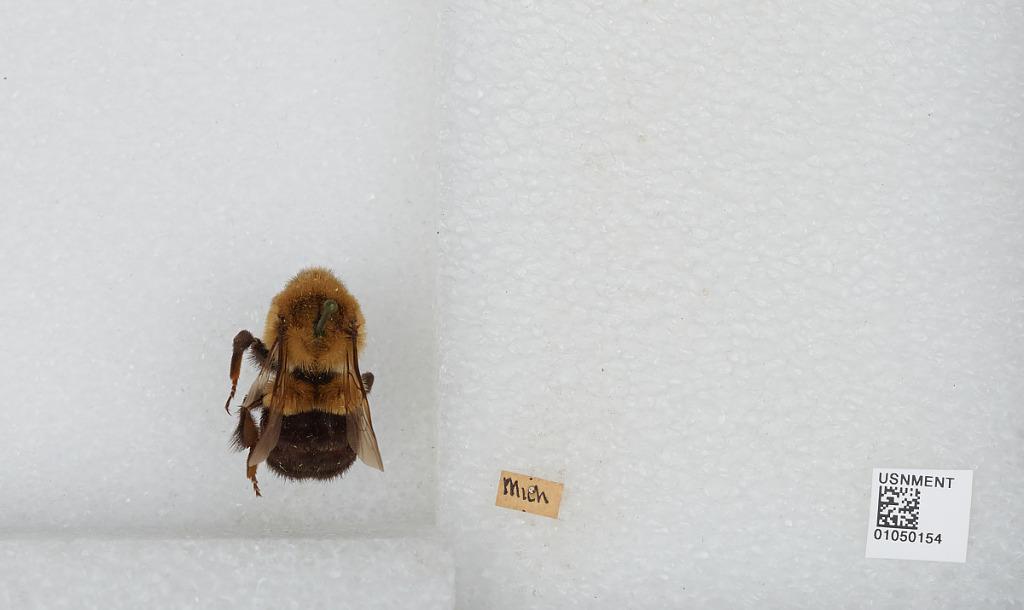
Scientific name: Bombus sp.
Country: United States
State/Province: Michigan